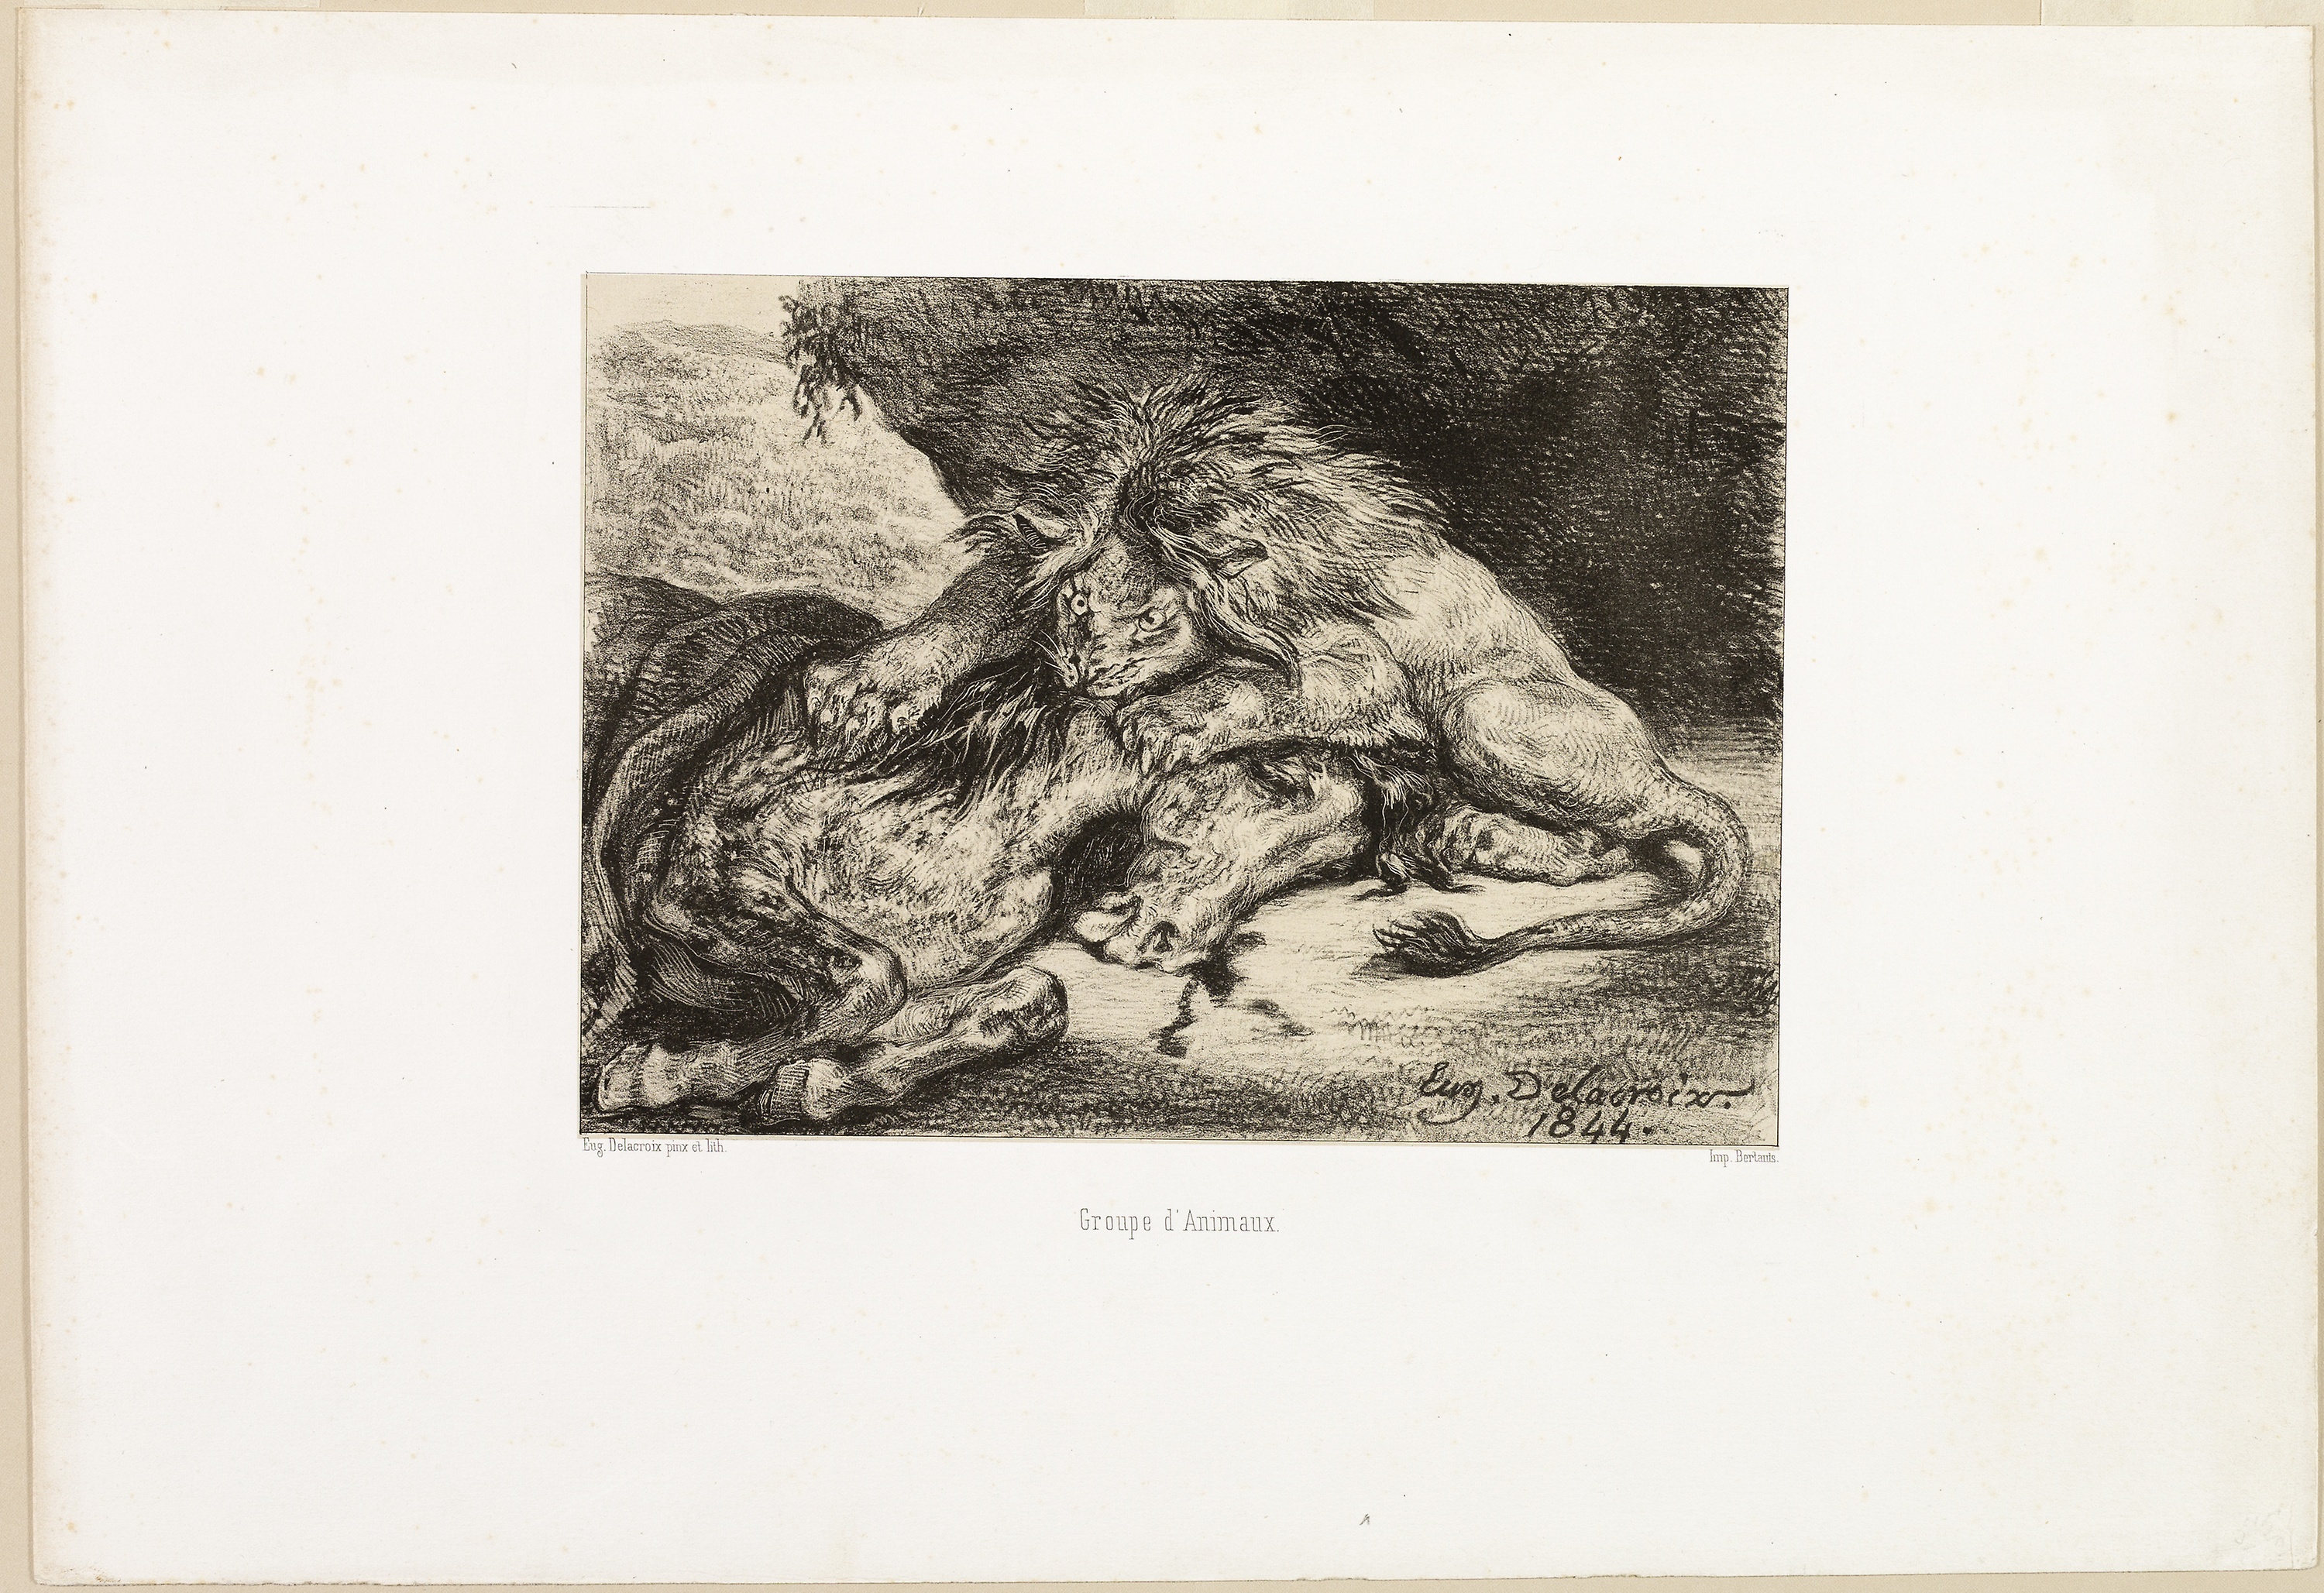
fauna, art, text, picture frame, modern art, drawing, printmaking, artwork, figure drawing, black and white, visual arts, illustration, font